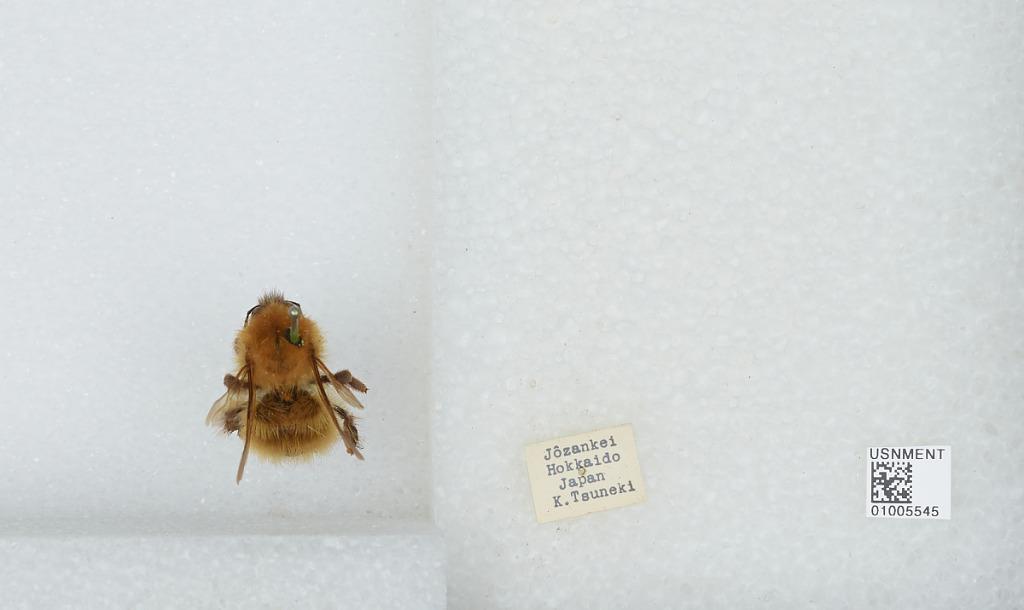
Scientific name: Bombus (Diversobombus) diversus Smith
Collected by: K. Tsuneki
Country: Japan
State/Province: Hokkaido
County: Jozankei